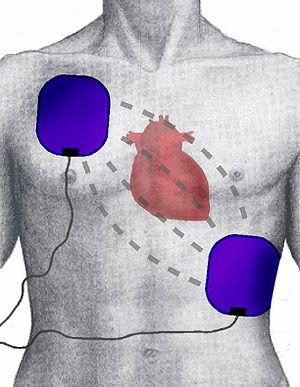
La défibrillation, appelée aussi choc électrique externe est le geste médical consistant à faire passer volontairement et de manière brève un courant électrique dans le cœur lorsque celui-ci présente certains troubles du rythme appelés fibrillation, et destiné à rétablir un rythme cardiaque normal.